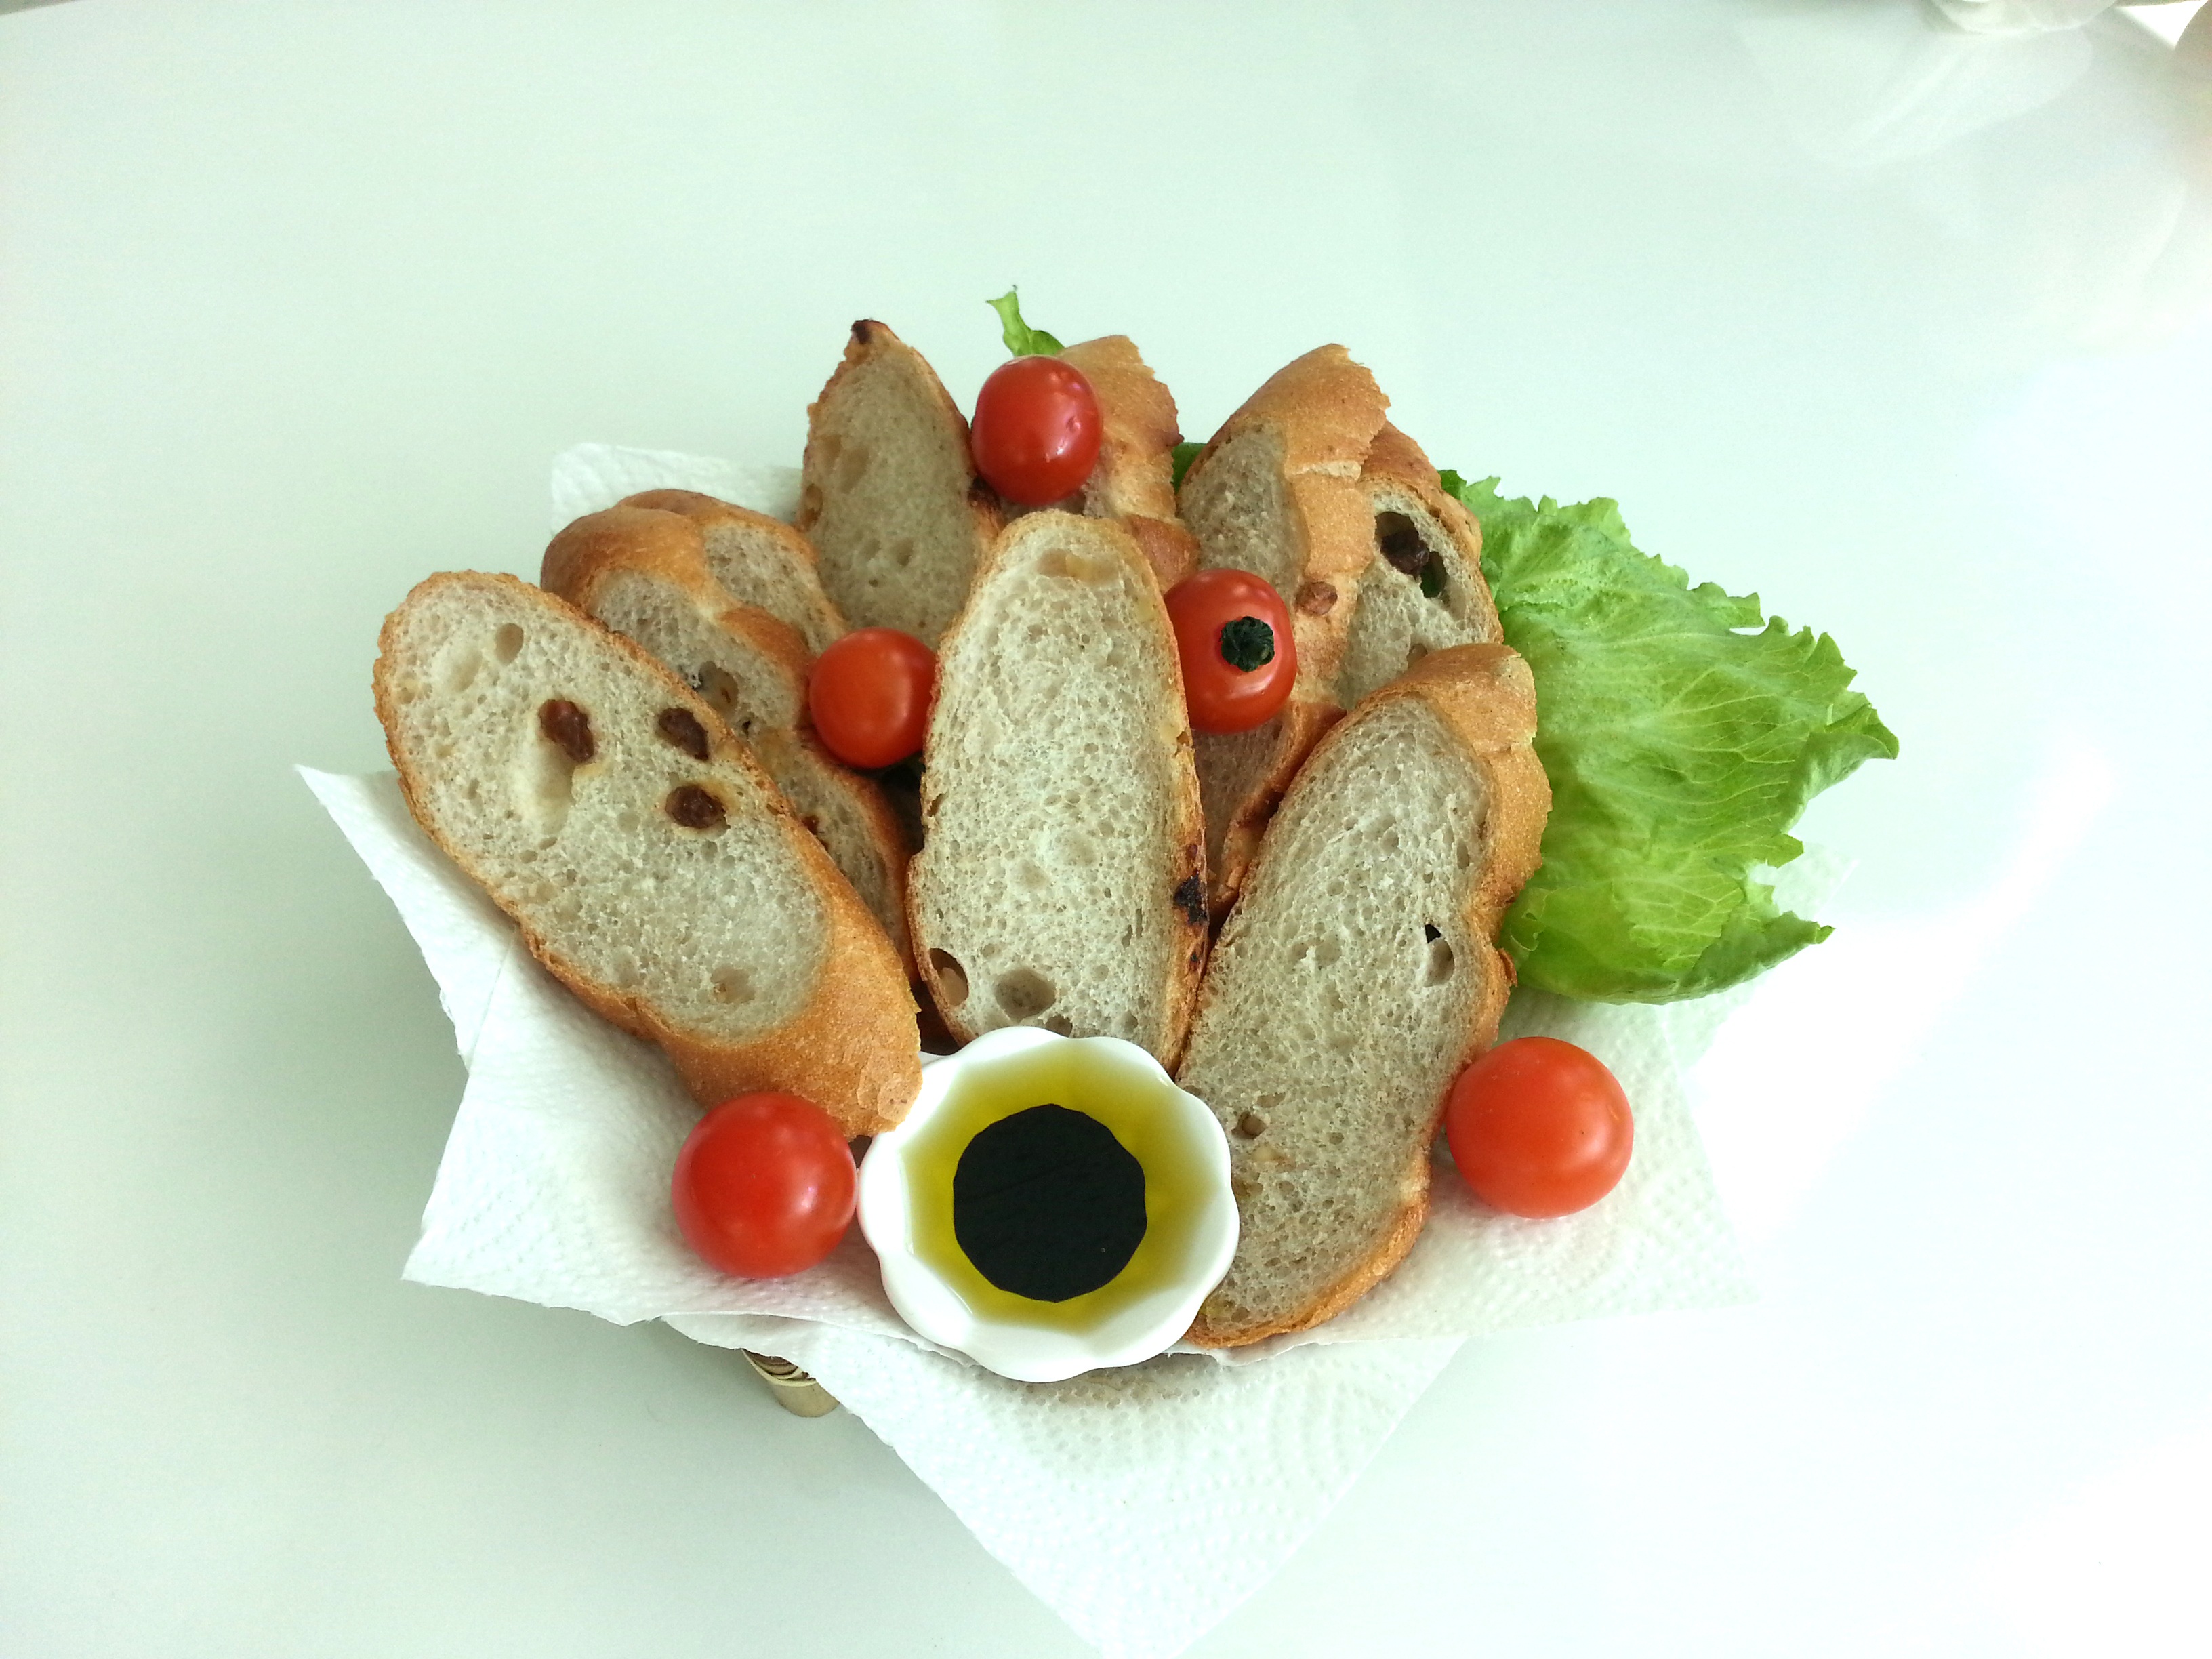
dish, meal, food, produce, breakfast, cuisine, baguette, asian food, source, olive oil, balsamic vinegar, balsamic sauce